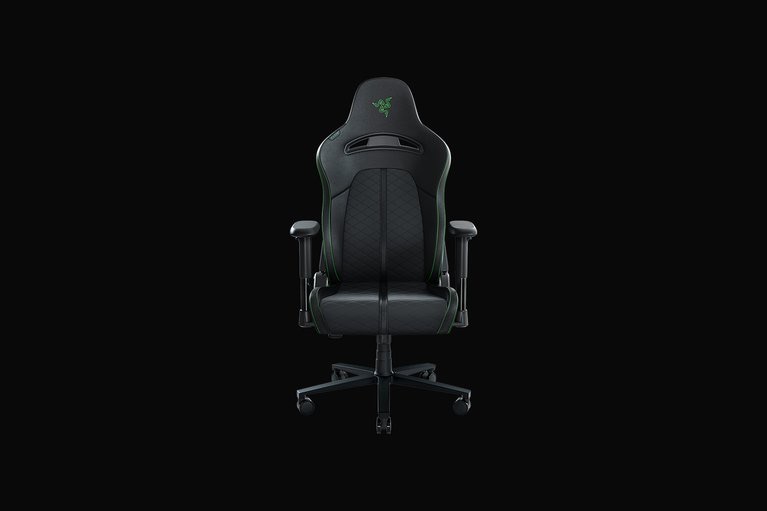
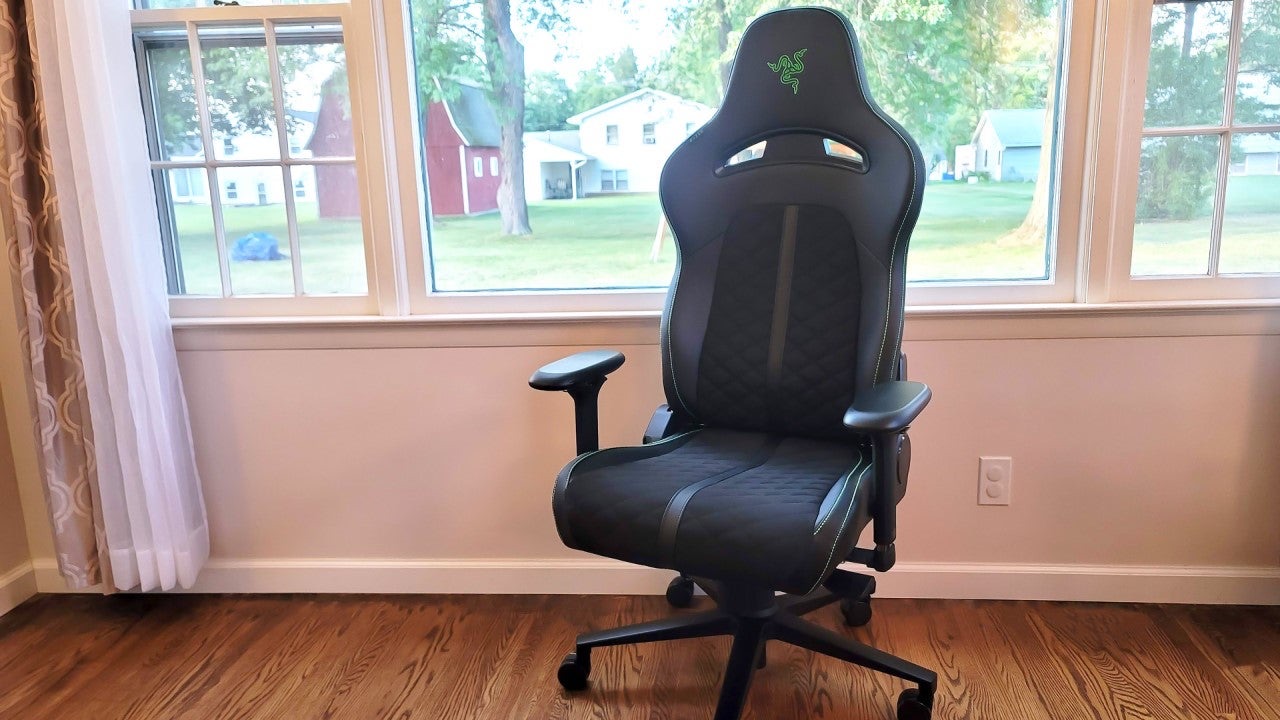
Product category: items_chair
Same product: yes